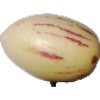
Label: Pepino 1